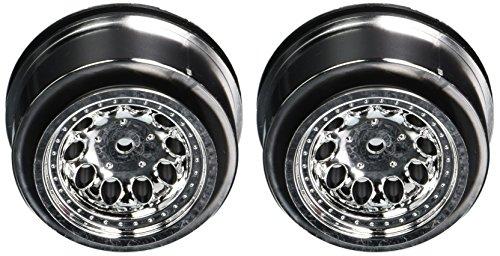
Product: RPM Revolver Wheels - Traxxas Slash 2WD Front, Nitro Slash, Chrome
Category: Toys & Games | Hobbies | Remote & App Controlled Vehicles & Parts | Remote & App Controlled Vehicle Parts | Wheels & Tires | Wheels
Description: Great Condition.
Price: $10.99